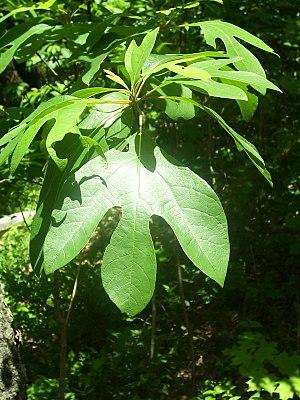
Sassafras est un genre de la famille des Lauraceae. C'est un arbre qui pousse en Asie, Amérique du Nord et du Sud, principalement cultivé au Brésil et dans certains pays de la péninsule indochinoise. L'huile essentielle issue des racines du sassafras, l'héliotropine, constitue le précurseur principal de la MDMA.